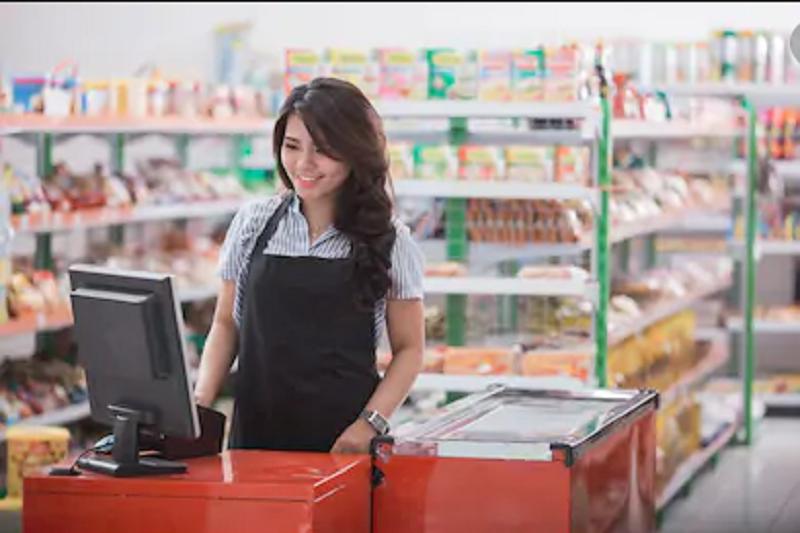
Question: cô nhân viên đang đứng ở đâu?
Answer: cô nhân viên đang đứng trong một cửa hàng tạp hoá